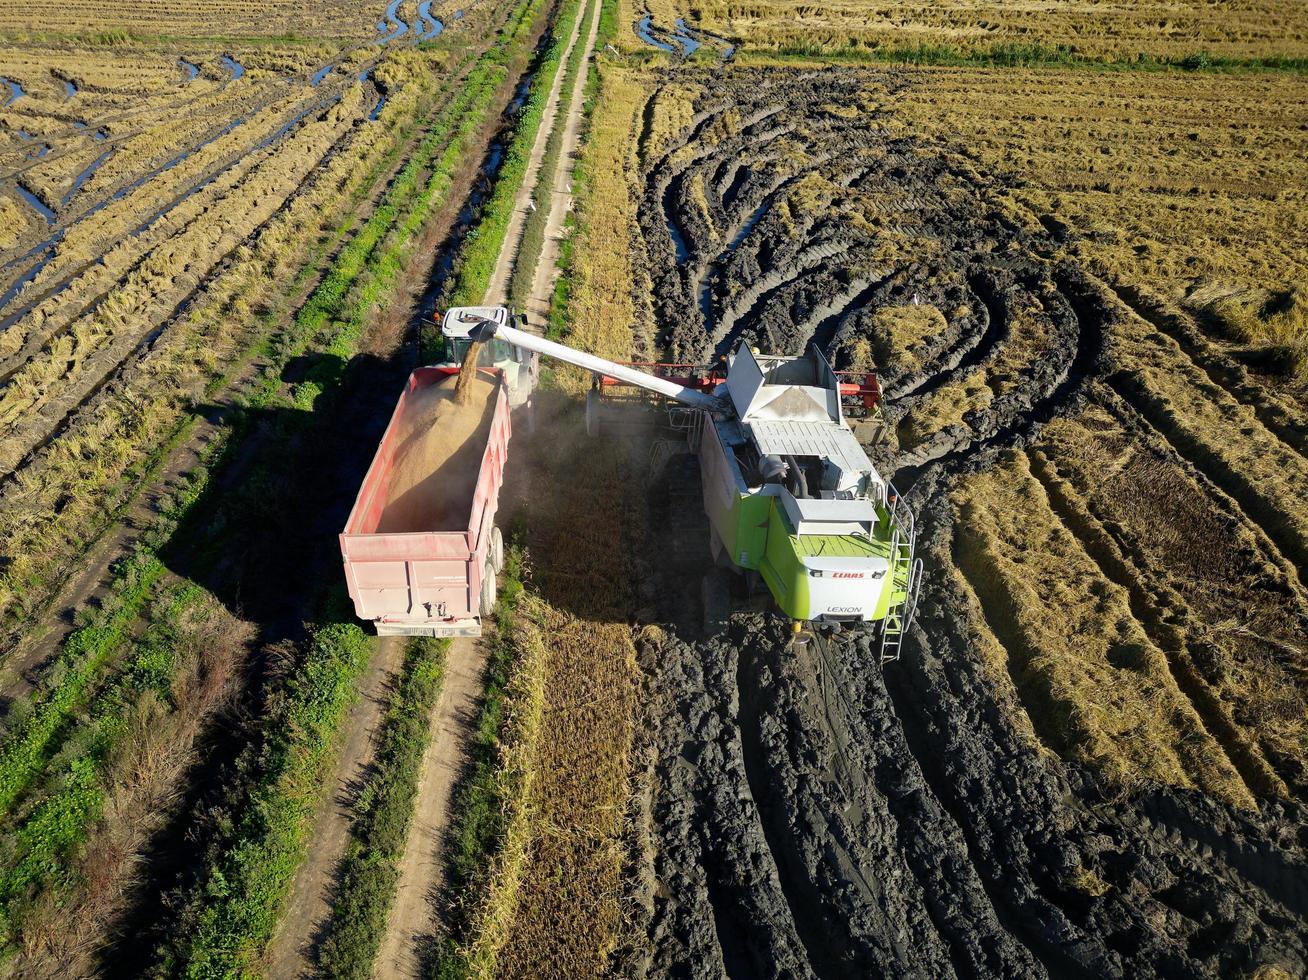
Mashine kubwa ya kuvunia inafanya kazi shambani ikipakia nafaka kwenye trela iliyo karibu. Trela hiyo imejaa nafaka ya dhahabu ikionyesha mavuno mengi. Ardhi iliyovunwa inaonekana kuwa na nyayo za mashine huku sehemu nyingine za shamba bado zikionekana na mimea.